Severan dynasty

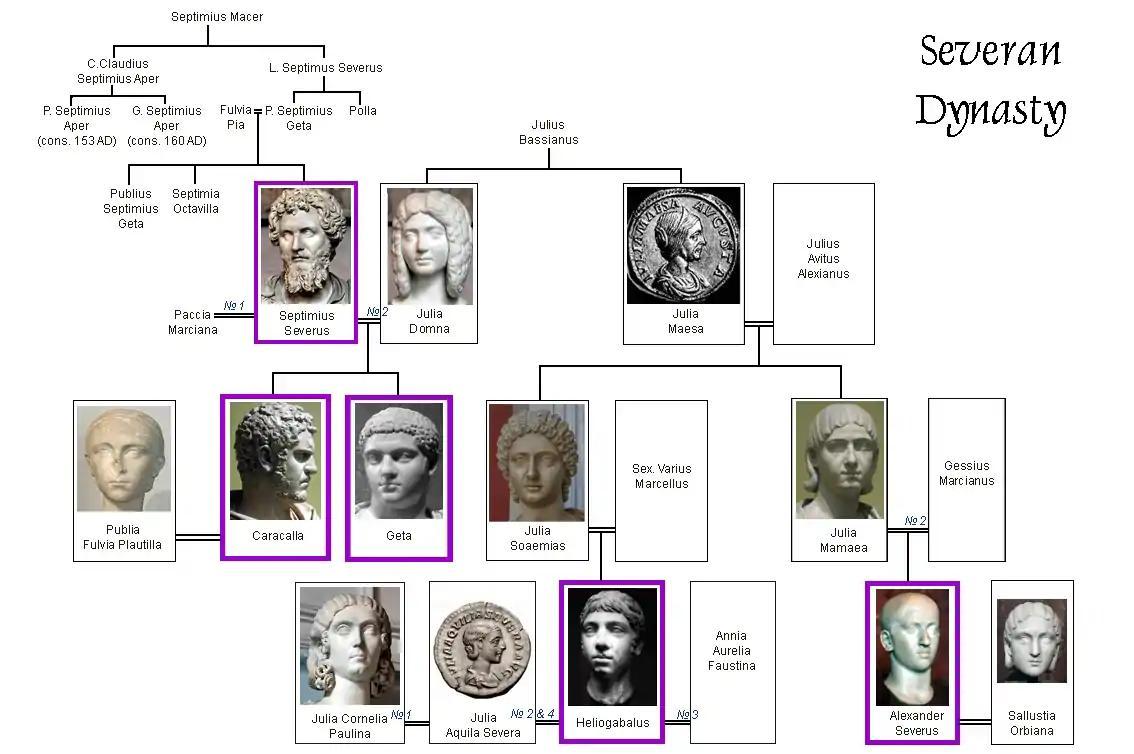

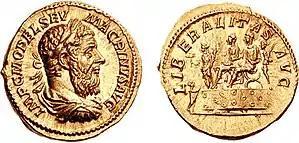
Aureus of Macrinus celebrating the "generosity of the emperor" (LIBERALITAS AVG)

He was made caesar in 198 and co-"augustus" in 209 or 210 alongside his father and older brother Caracalla. Unlike the much more successful joint reign of Marcus Aurelius and his brother Lucius Verus the previous century, relations were hostile between the two Severan brothers, and soon after their father's death Geta was murdered by his brother Caracalla.